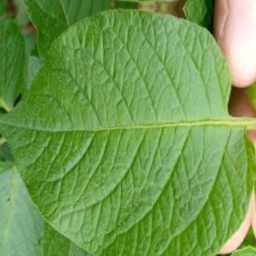
Etiqueta: Sana